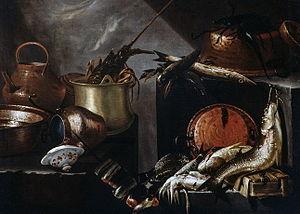
Giovan Battista Recco est un peintre italien du XVIIᵉ siècle spécialisé dans les natures mortes, appartenant à l'école napolitaine.